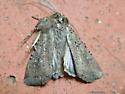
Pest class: cutworms